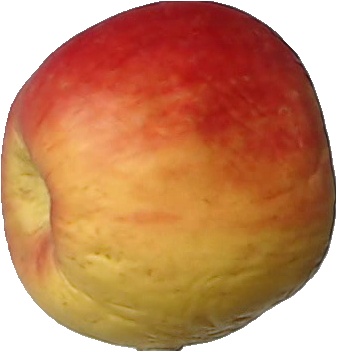
Label: apple_red_yellow_1